José Miguel Gambra Gutiérrez

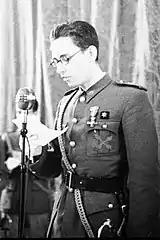
father

Gambra's paternal ancestors for generations have been related to ; they made their name fighting the French in 1809. His great-grandfather Pedro Francisco Gambra Barrena rose to high positions in Ministry of Economy. His son and Gambra's paternal grandfather (1878–1964) was an architect; his key works are offices of along the Madrid Gran Via and the Omnia building at Plaza de Colón, marked by attempt to re-capture the splendor of historical Spanish architecture. His wife and Gambra's paternal grandmother Rafaela Ciudad Villalón was daughter to , a deputy, senator, and President of Tribunal Supremo. Their son and Gambra's father, Rafael Gambra Ciudad (1920–2004), served as adolescent requeté during the Civil War, first in Tercio de Abárzurza and then in Tercio del Alcázar. In the Francoist Spain he made his name as a Catholic philosopher and writer; he denounced secularization of the new consumer society and remained highly skeptical about religious change triggered by Vaticanum II. Gambra Ciudad is considered one of the greatest Traditionalist theorists of all time; since 2001 he was leading the branch of Carlism loyal to Sixto de Borbón.